Vigen Sargsyan

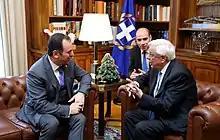
Sargsyan with President of Greece Prokopis Pavlopoulos in December 2016.

On 3 October 2016 Sargsyan was appointed Minister of Defence by President Serzh Sargsyan, succeeding Seyran Ohanyan. Sargsyan announced that his efforts as Defence Minister would be aimed at building the "nation-army" concept, which he described as the idea of assuring full democratic control over military in a country, where the Armed Forces are unproportionally big compared to the size of population. He stressed, that in a country with "such a high ratio of military to civilians and real-life military threats, 'nation-army' is not really a matter of a choice, it is about embracing the existing reality." He emphasized the importance of proper training and administration of the reserve, as the country faces real military challenges and that "all the governmental bodies, civilians and anybody else must precisely realize their role in the defense of the country." As part of the concept he launched a number of initiatives, aimed at offering more choices to the conscripts facing compulsory military services by creating hybrids between mandatory and professional service types. He launched programs of introduction of educational programs in the military units, aimed at giving conscripts professional skills and knowledge, particularly in IT field, to empower them for growth after demobilization. He has also launched a scientific research battalion for conscripts with advanced degrees in various scientific branches.